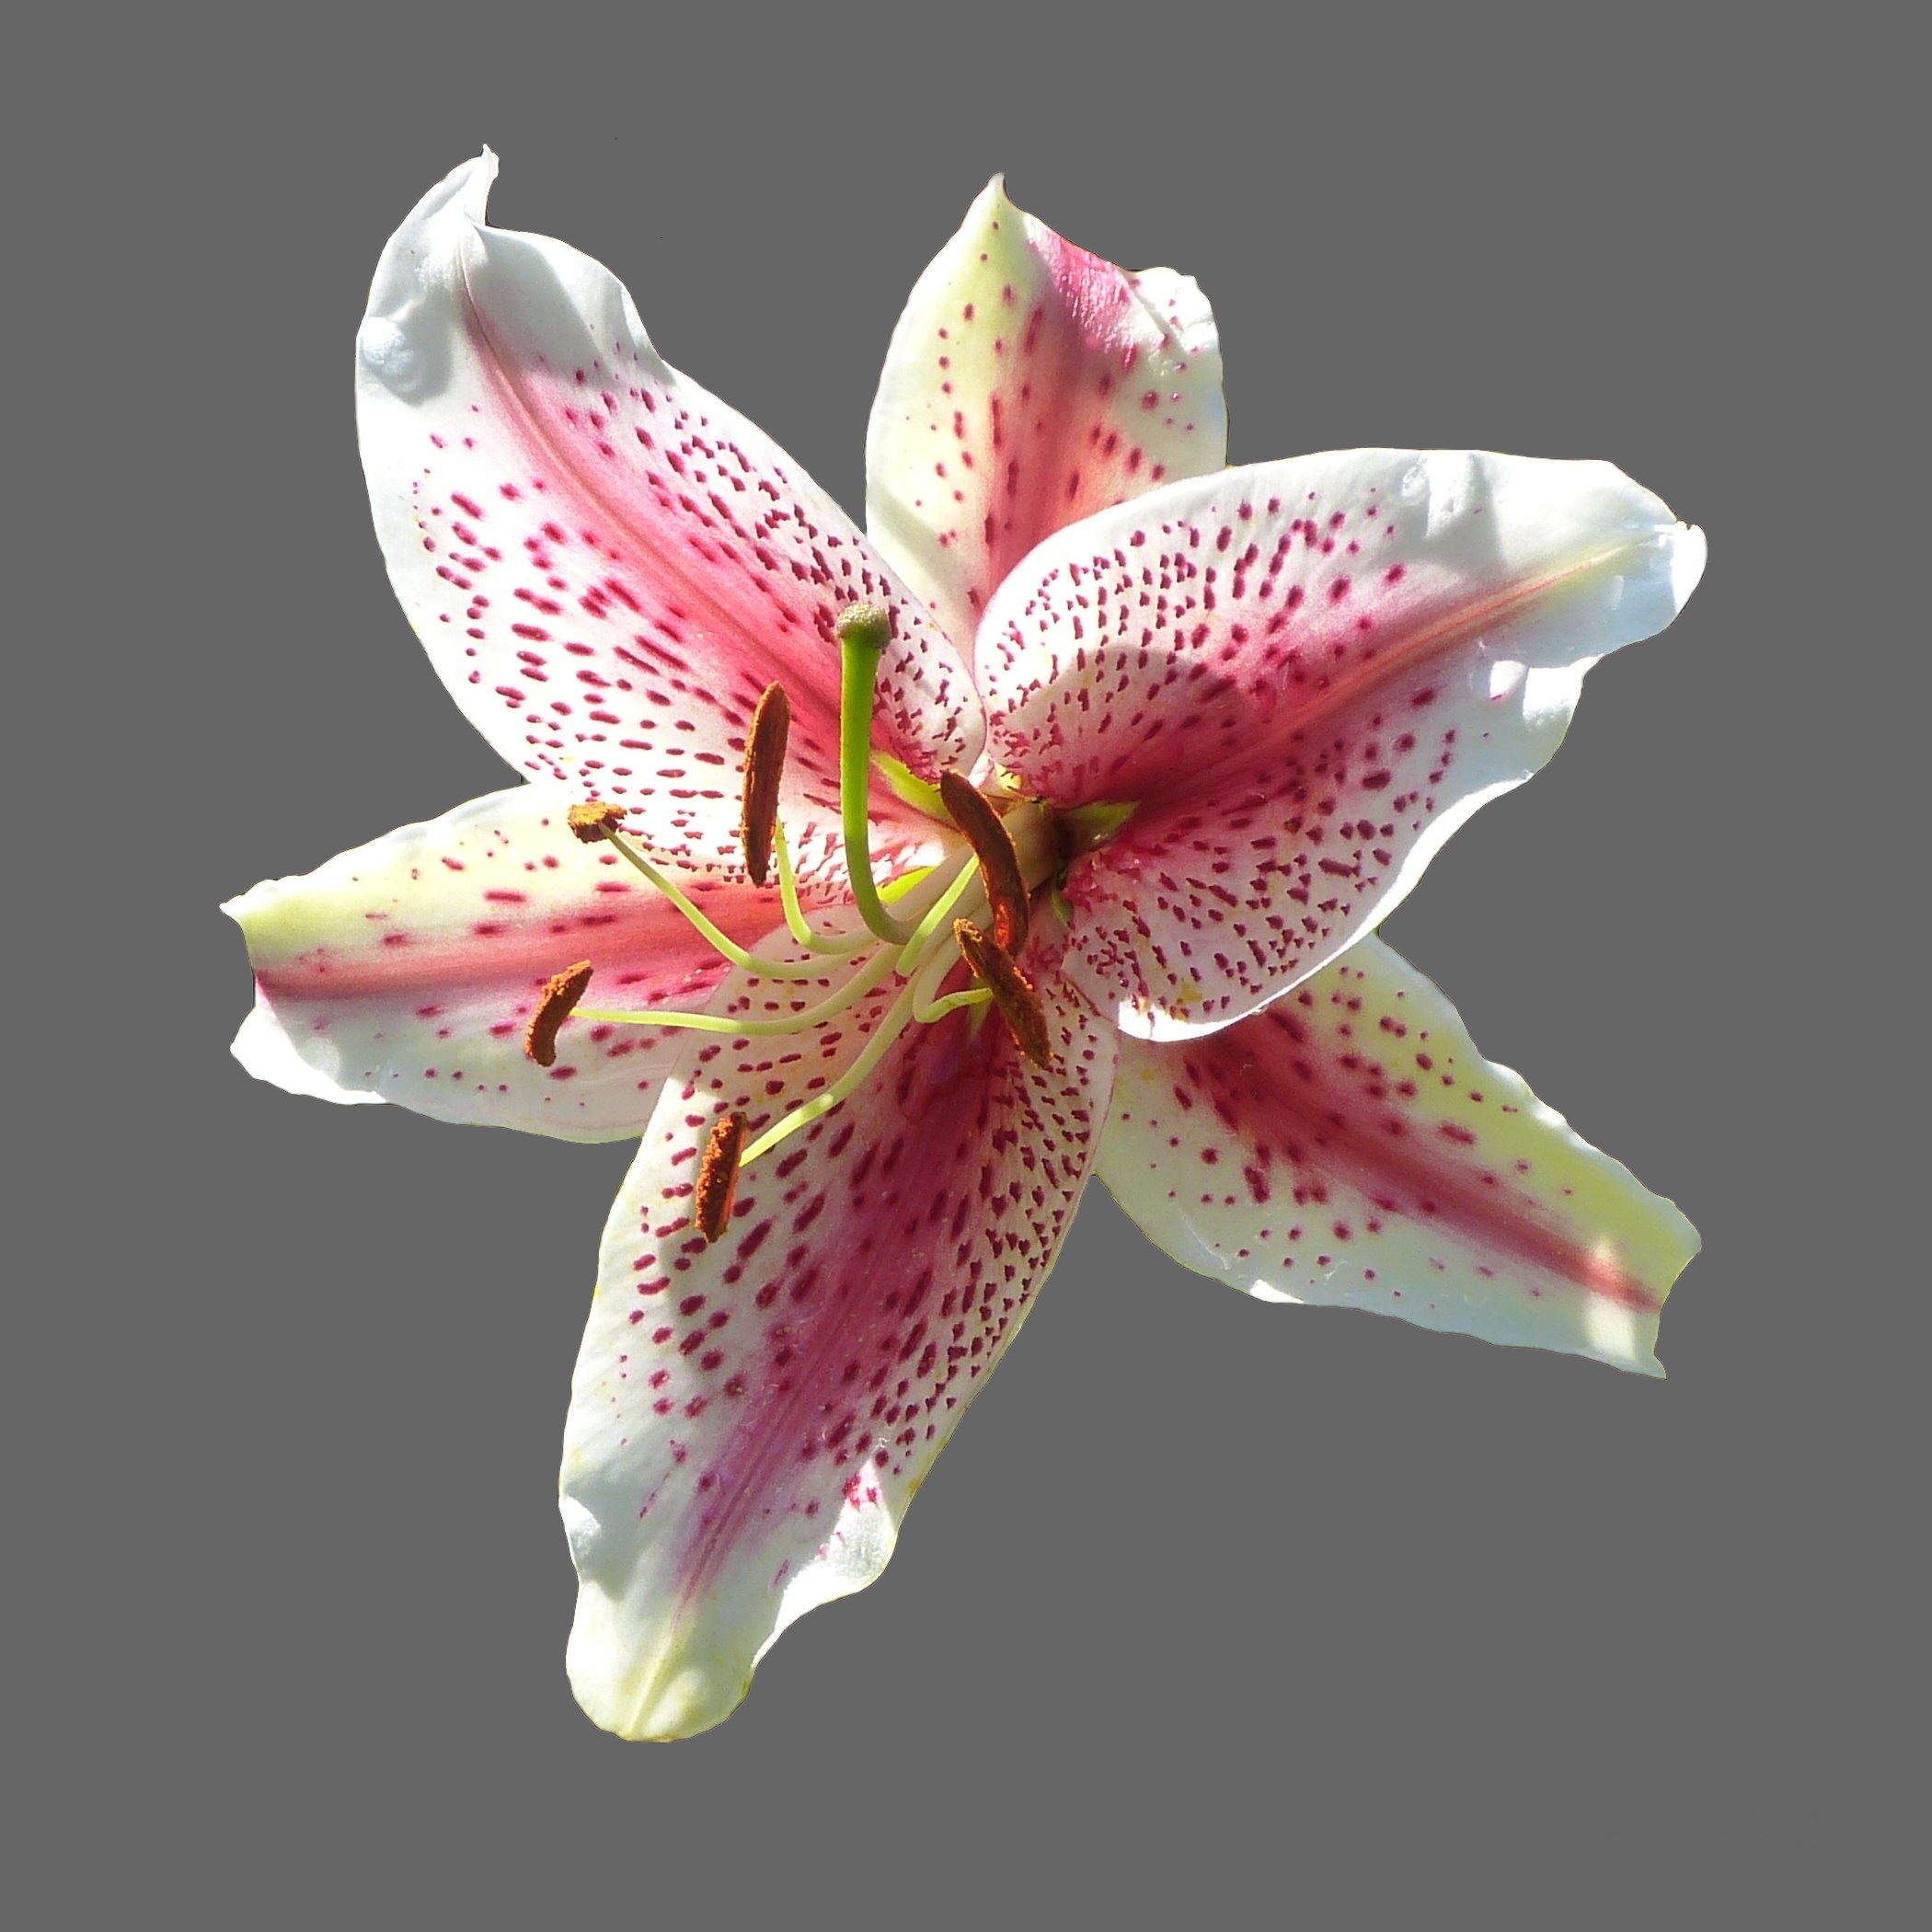
blossom, plant, white, flower, petal, bloom, isolated, garden, pink, close, flora, lily, lilium, flowering plant, lily family, tiger lily, land plant